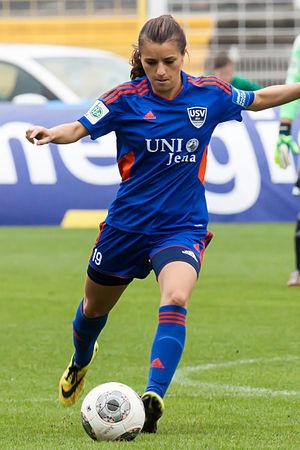
Iva Landeka, née le 3 octobre 1989 à Posušje en RFS de Yougoslavie, est une footballeuse internationale croate évoluant au poste de milieu de terrain au Montpellier HSC.